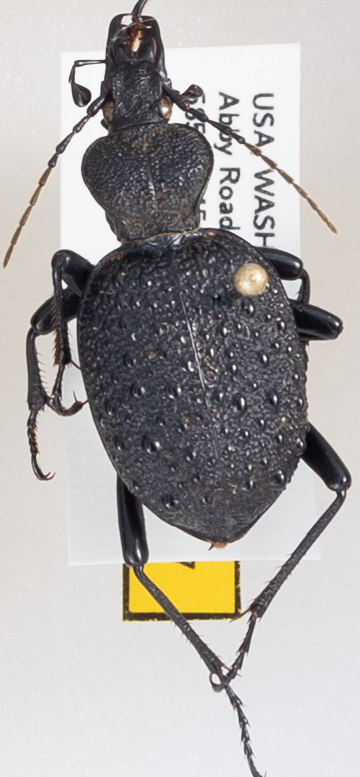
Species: Cychrus tuberculatus
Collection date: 2019-06-25
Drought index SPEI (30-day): -1.362
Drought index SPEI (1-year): -2.09
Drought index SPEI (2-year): -2.09